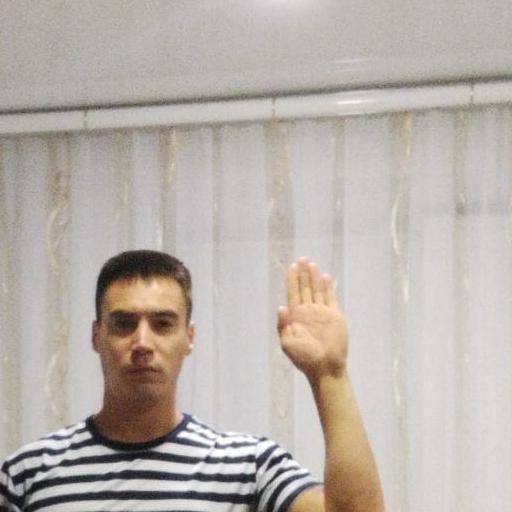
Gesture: stop